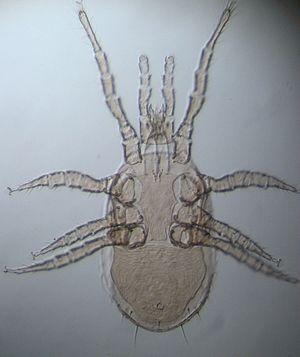
Les Ascidae forment une famille d'acariens Mesostigmata. Elle contient environ 40 genres et 600 espèces. Les Platyseiinae Evans, 1957 sont inclus.